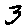
Label: 3